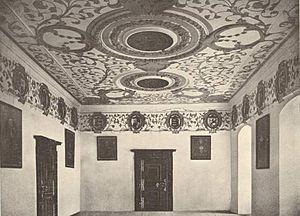
L'interieur de la Seisenburg à 1912. Le bâtiment était une ruine depuis les années cinquante, il est disparu presque completement aujourd'hui.